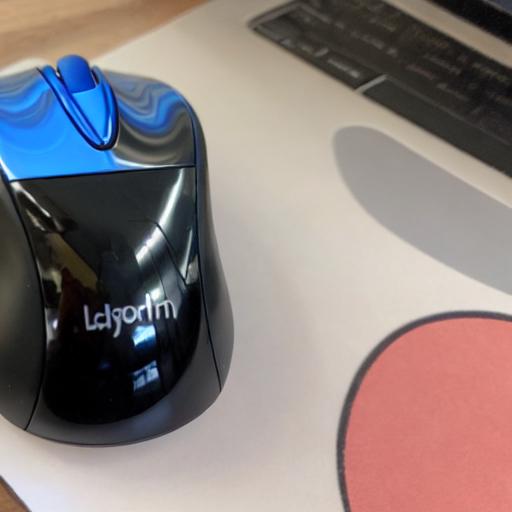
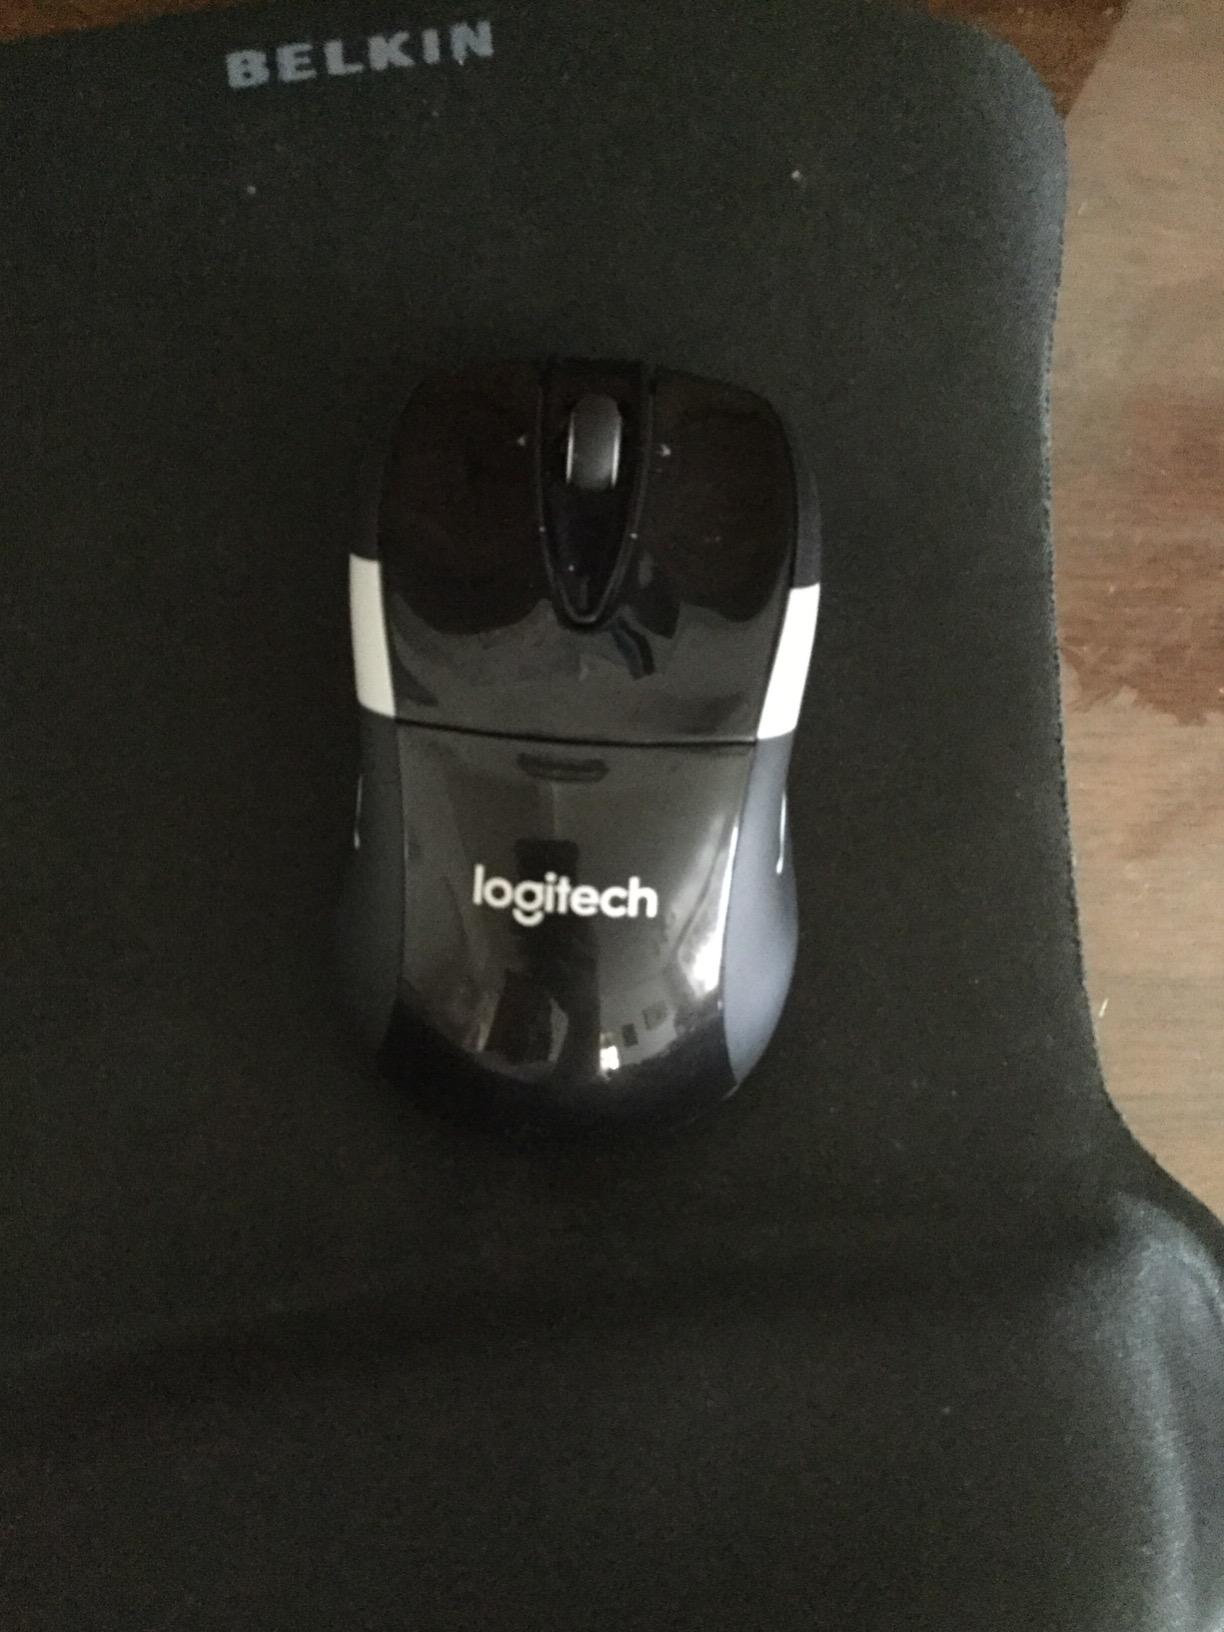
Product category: mouse
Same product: no